Cable & Wireless plc

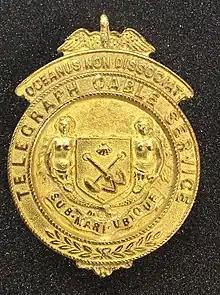
Eastern Telegraph Company lapel badge 1914–1918. Displayed at Porthcurno Telegraph Museum.

Cable and Wireless traces its history back to a number of British telegraph companies founded in the 1860s, and cites Sir John Pender as the founder. In 1869, Pender founded the Falmouth, Malta, Gibraltar Telegraph Company and the British Indian Submarine Telegraph Company, which connected the Anglo-Mediterranean cable (linking Malta to Alexandria using a cable manufactured by one of Pender's companies) to Britain and India, respectively. The London to Bombay telegraph line was completed in 1870, and in 1872 the three companies were merged with the Marseilles, Algiers and Malta Telegraph Company to form the Eastern Telegraph Company, with Pender as chairman.